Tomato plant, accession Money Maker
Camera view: vertical (180 deg); turntable rotation: 90 degrees
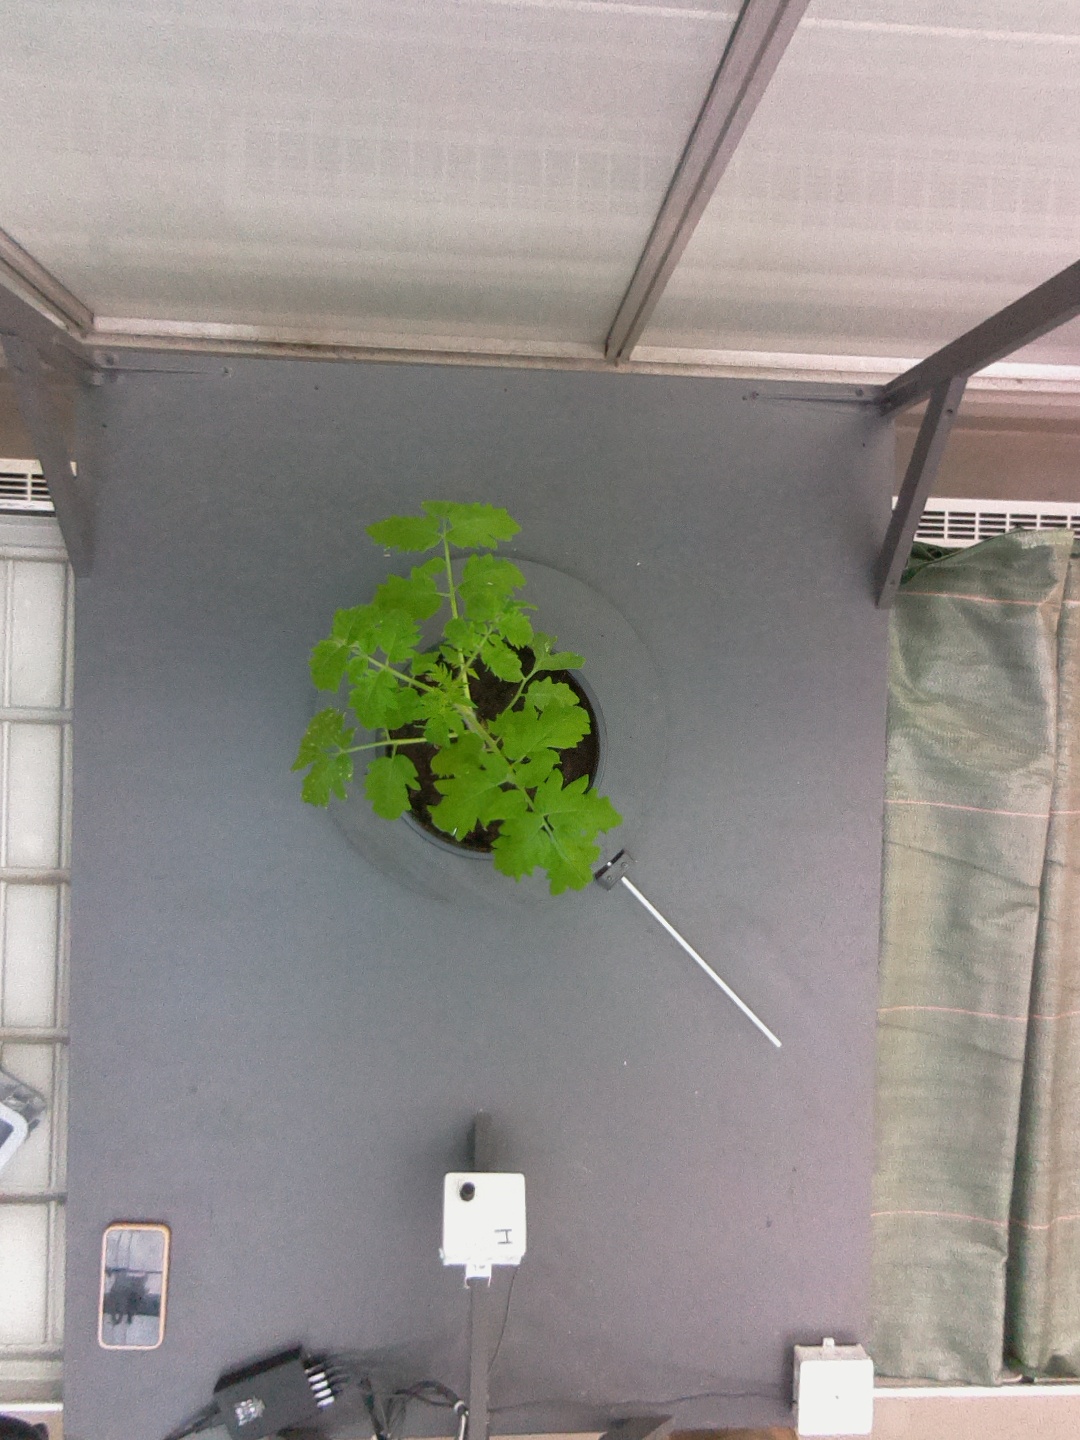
BBCH growth stage 13: 6 of true leaves visible